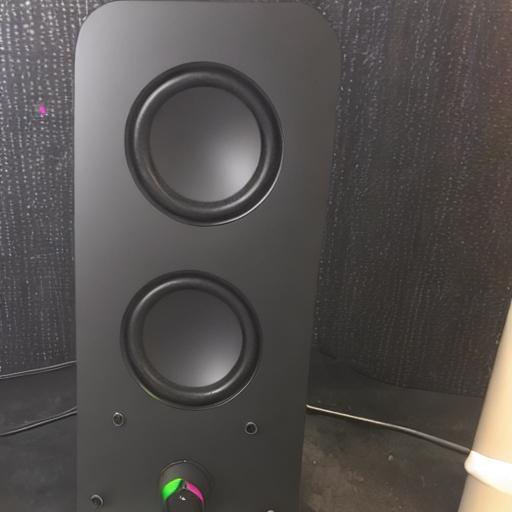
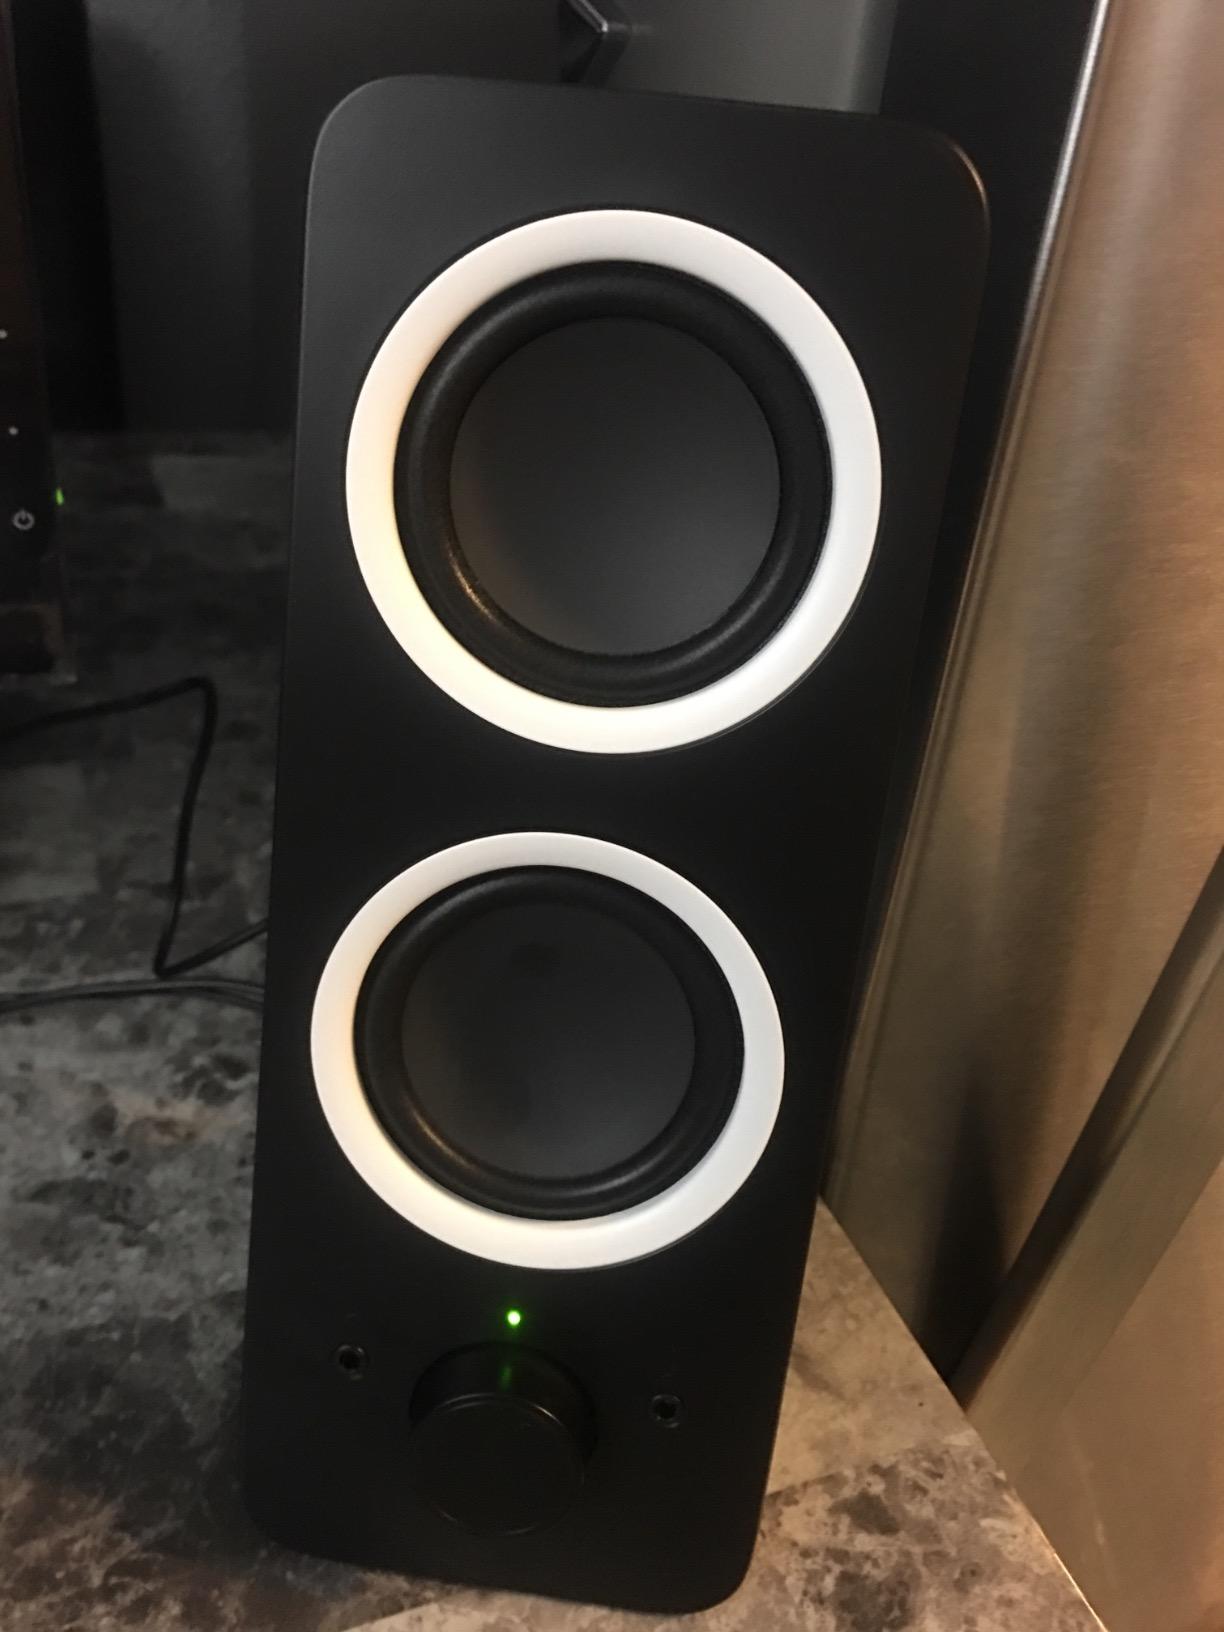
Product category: speaker
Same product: no